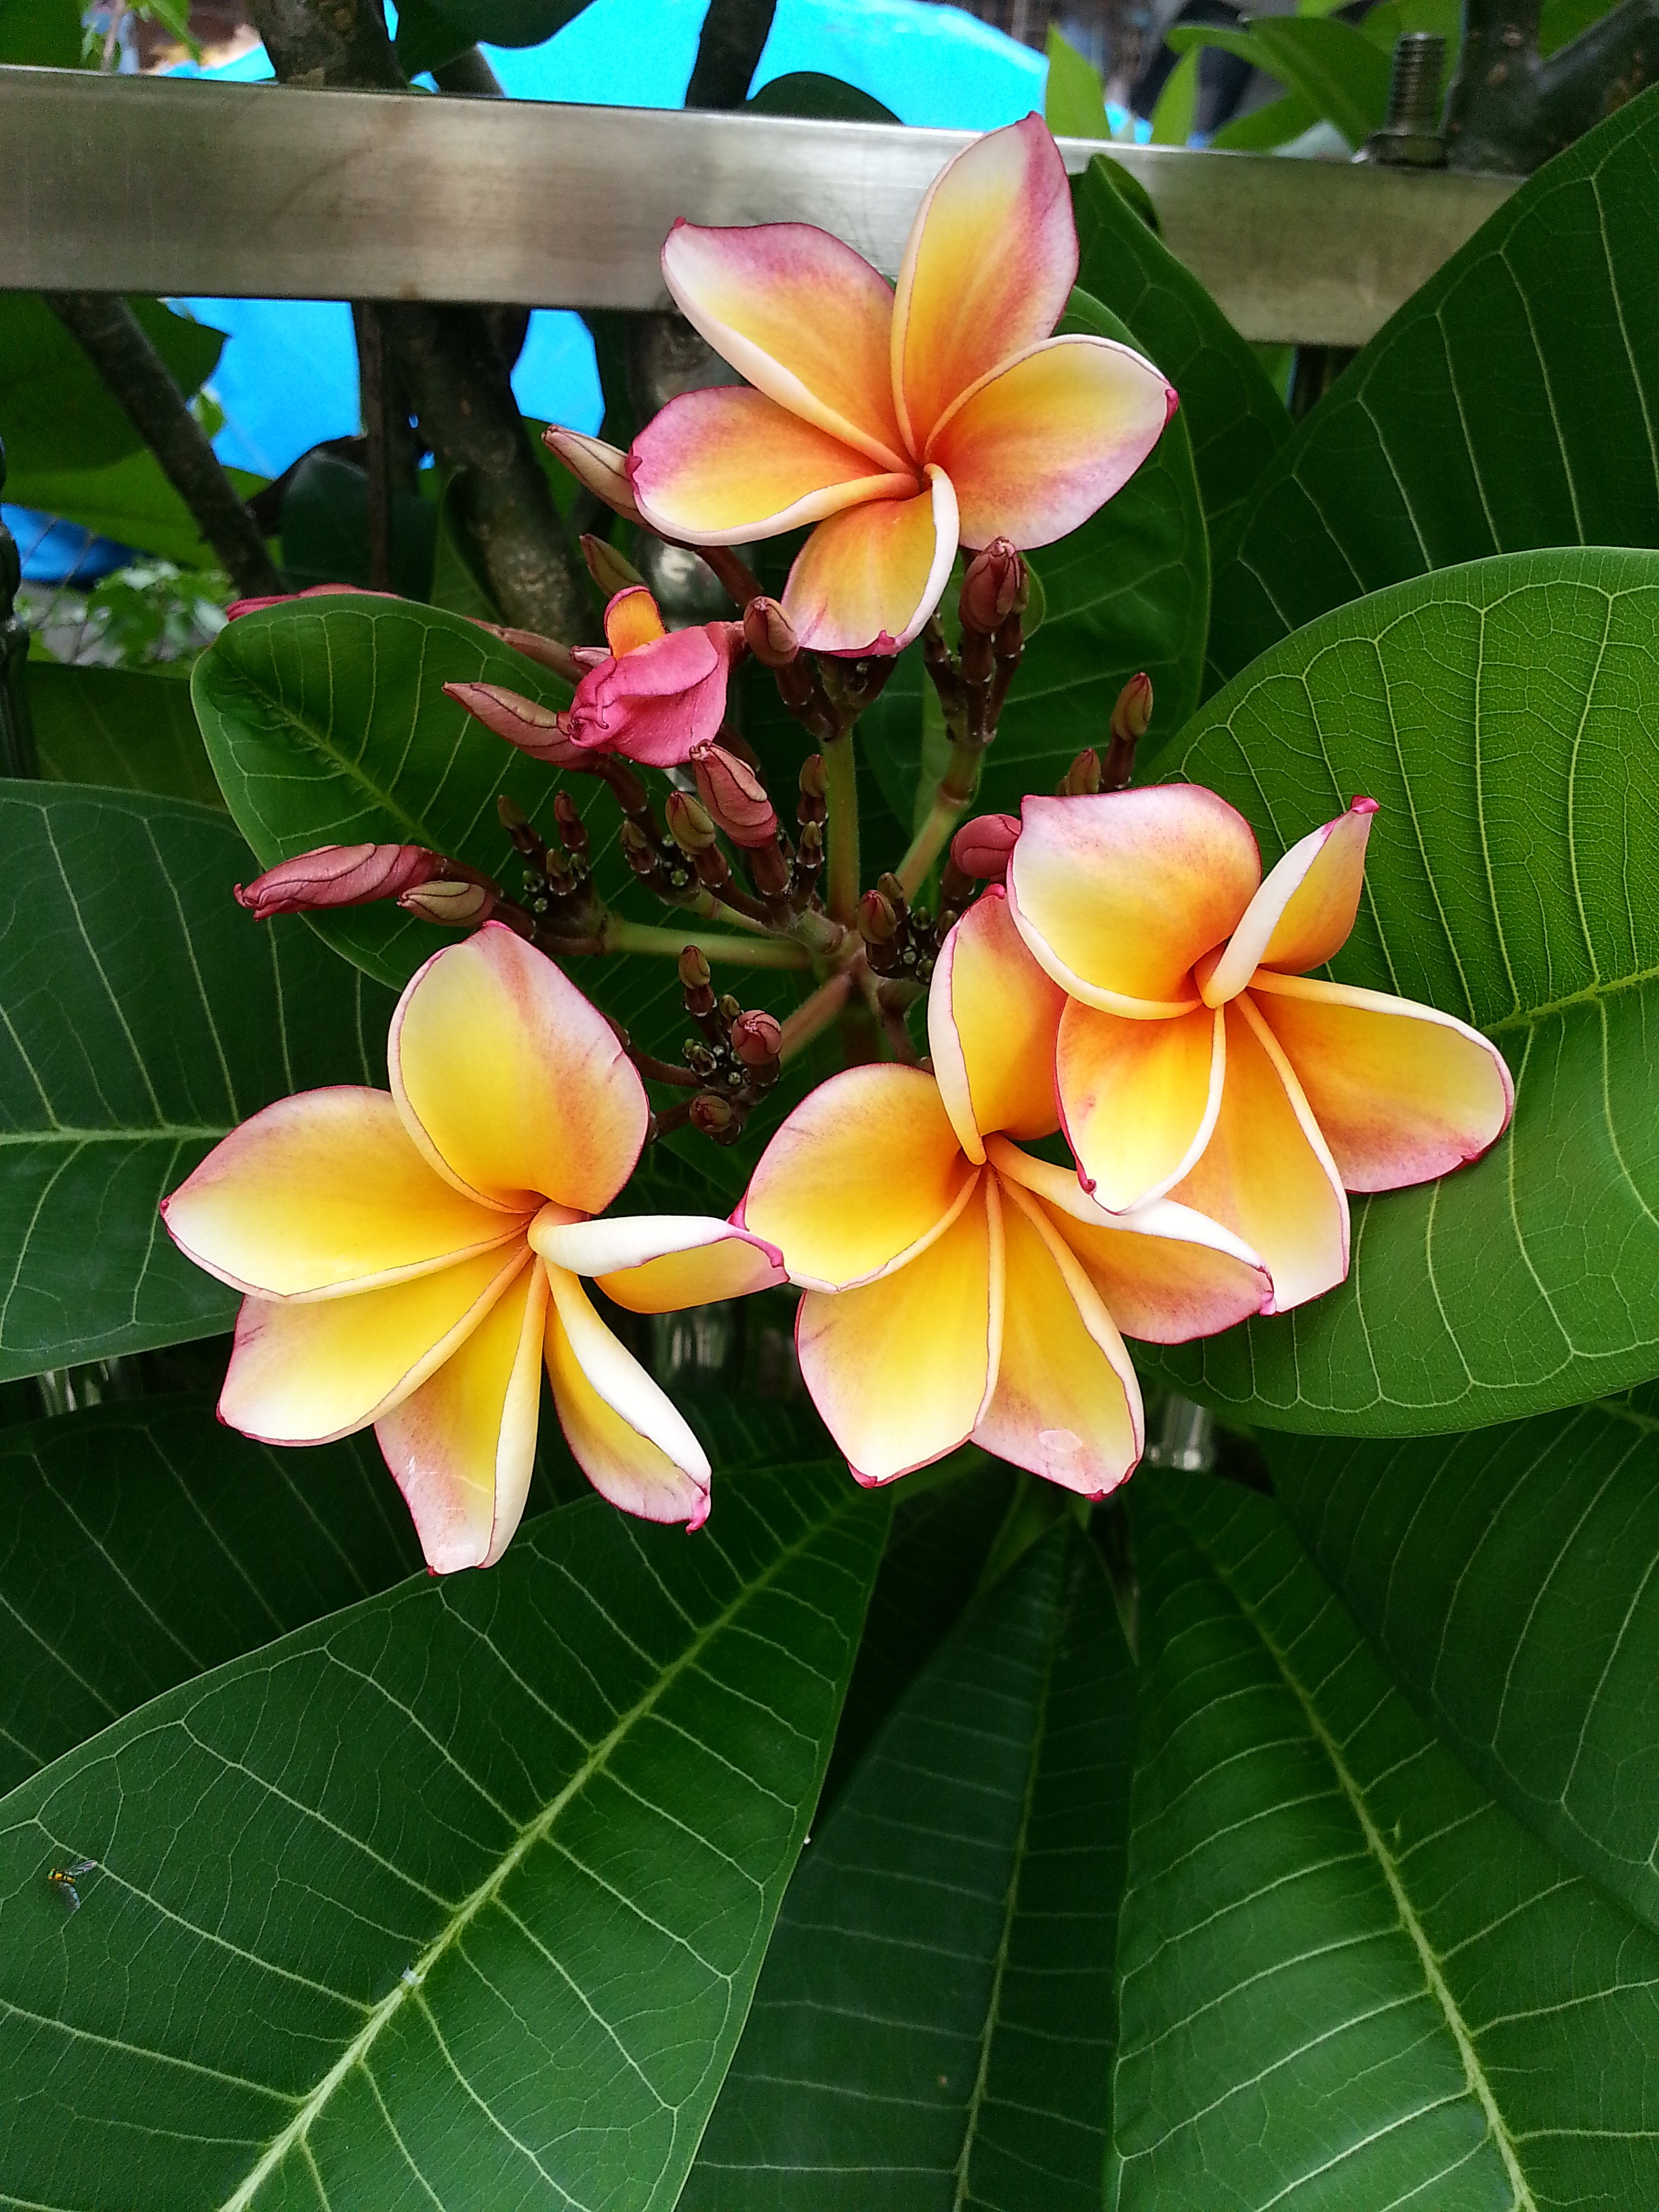
tree, blossom, plant, leaf, flower, petal, botany, yellow, flora, hotel, shrub, plumeria, flowering plant, land plant